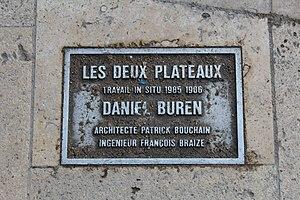
Inscription mentionnant la présence des Colonnes de Buren, Cour Honneur, Palais Royal, Paris.